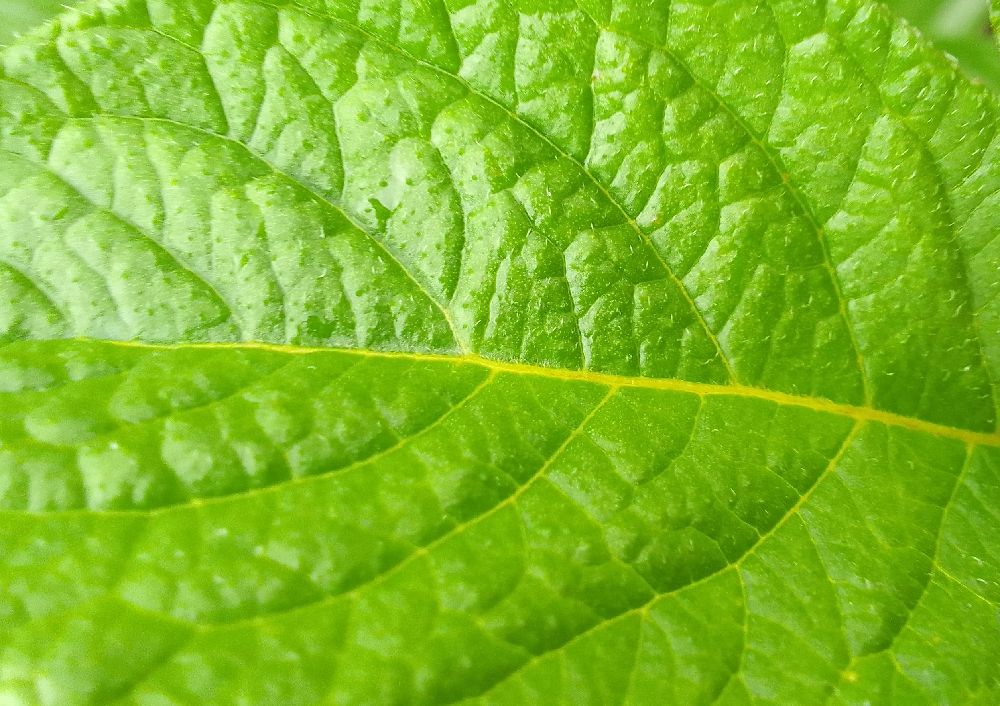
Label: Healthy